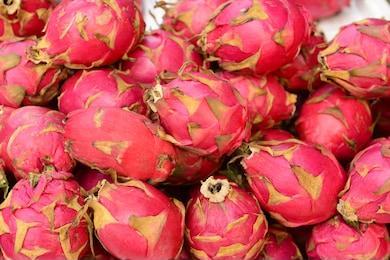
Label: Dragonfruit